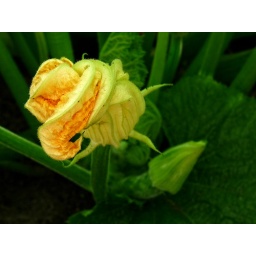
231/365 A strange flower from deep within my forest backyard... :-)